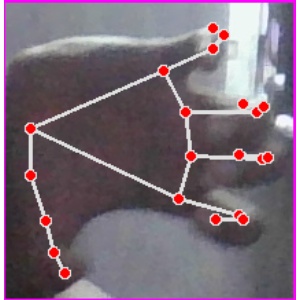
अक्षर: त